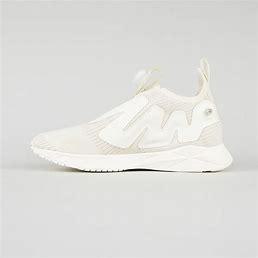
Brand: Reebok
Model: Pump Supreme